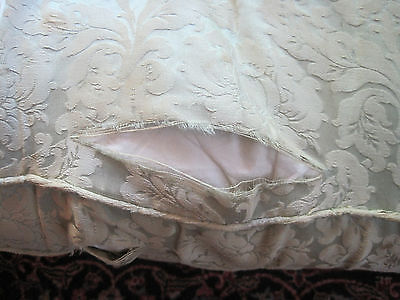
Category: sofa